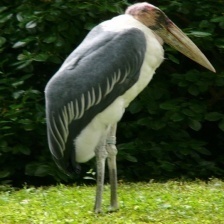
Species: MARABOU STORK
Scientific name: LEPTOPTILOS CRUMENIFER
ImageNet parent category: white_stork